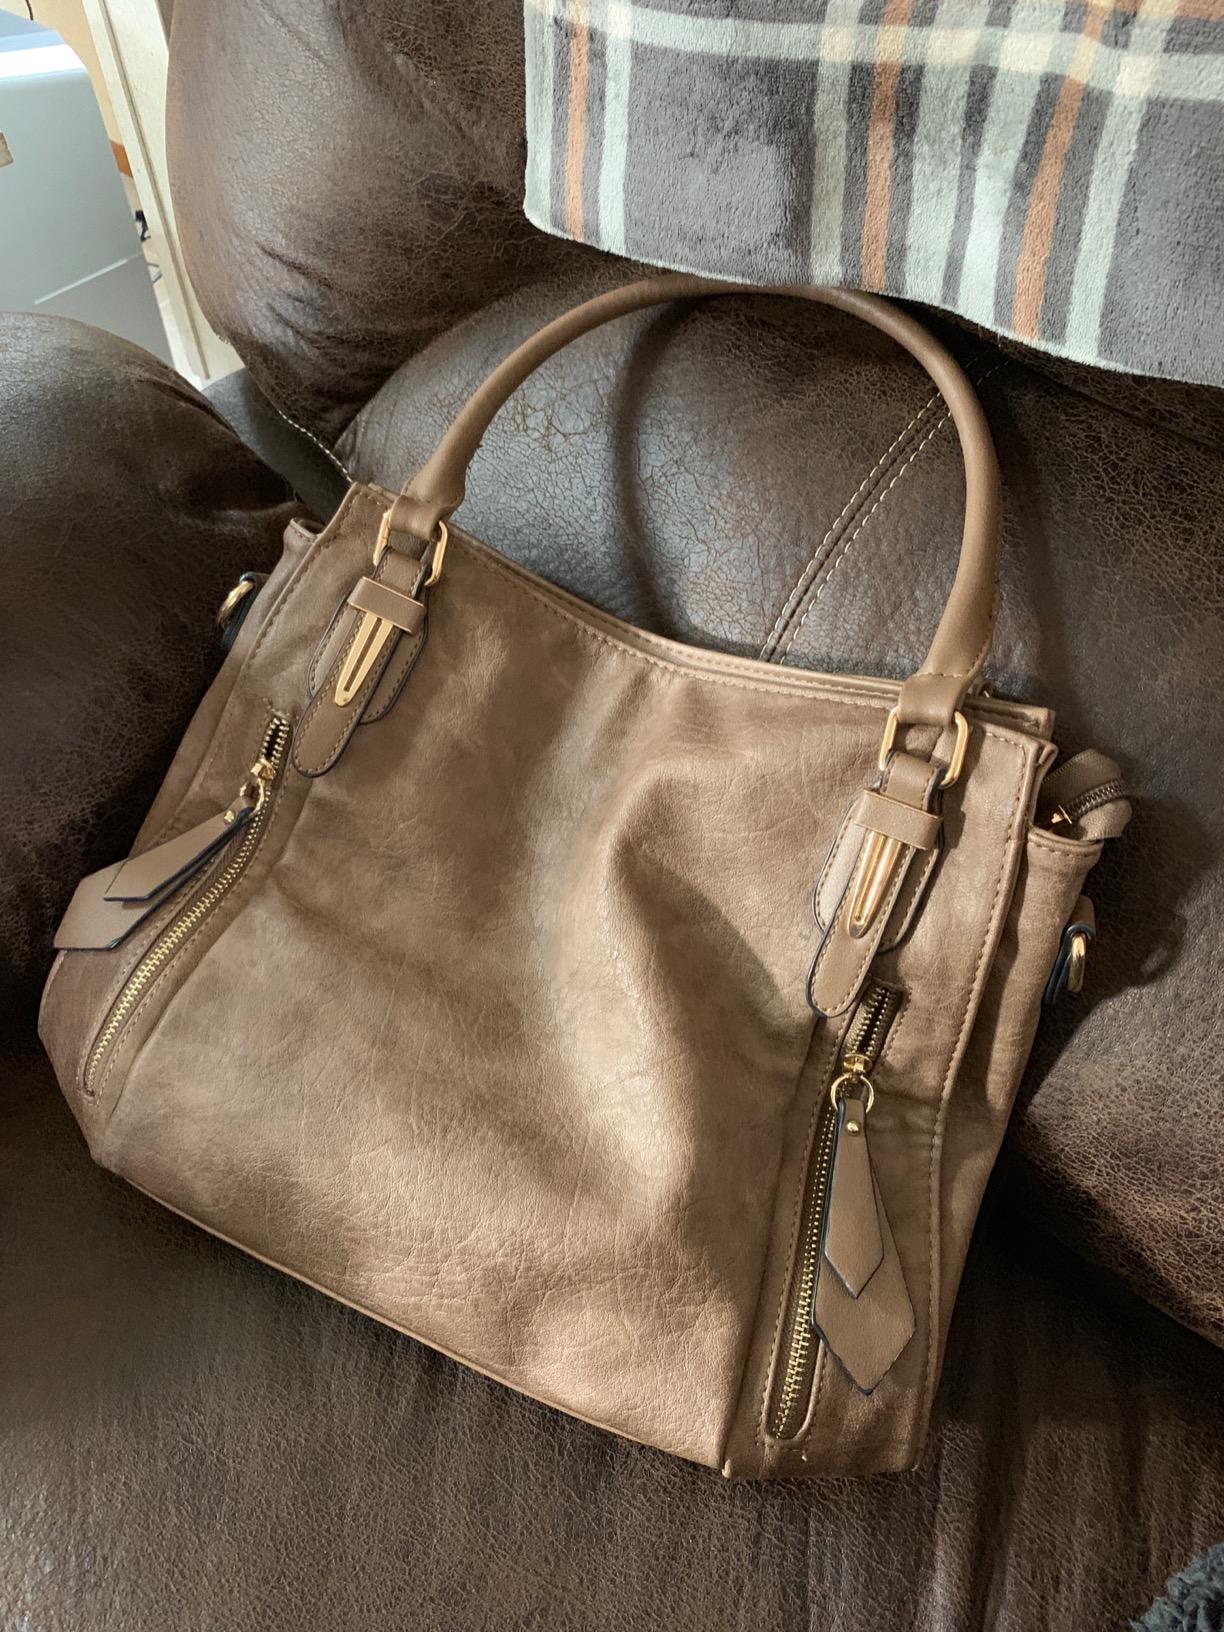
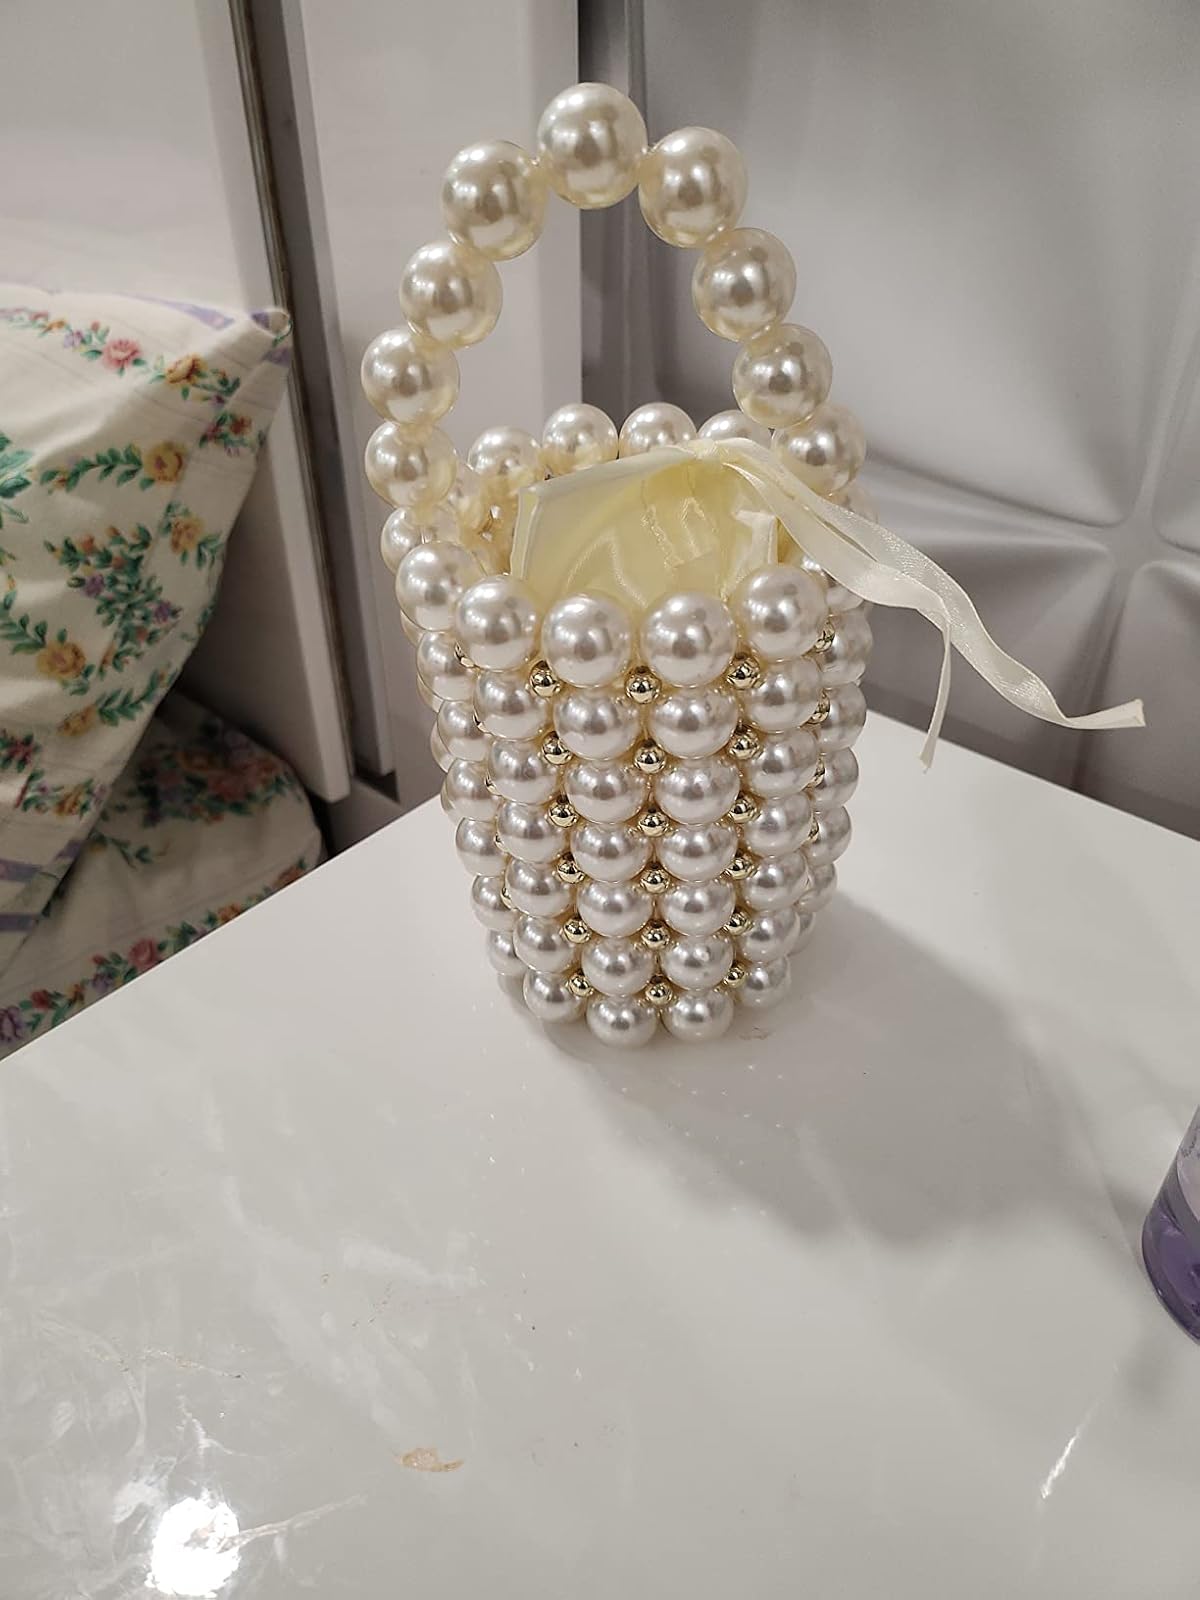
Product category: accessories_handbag
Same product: no